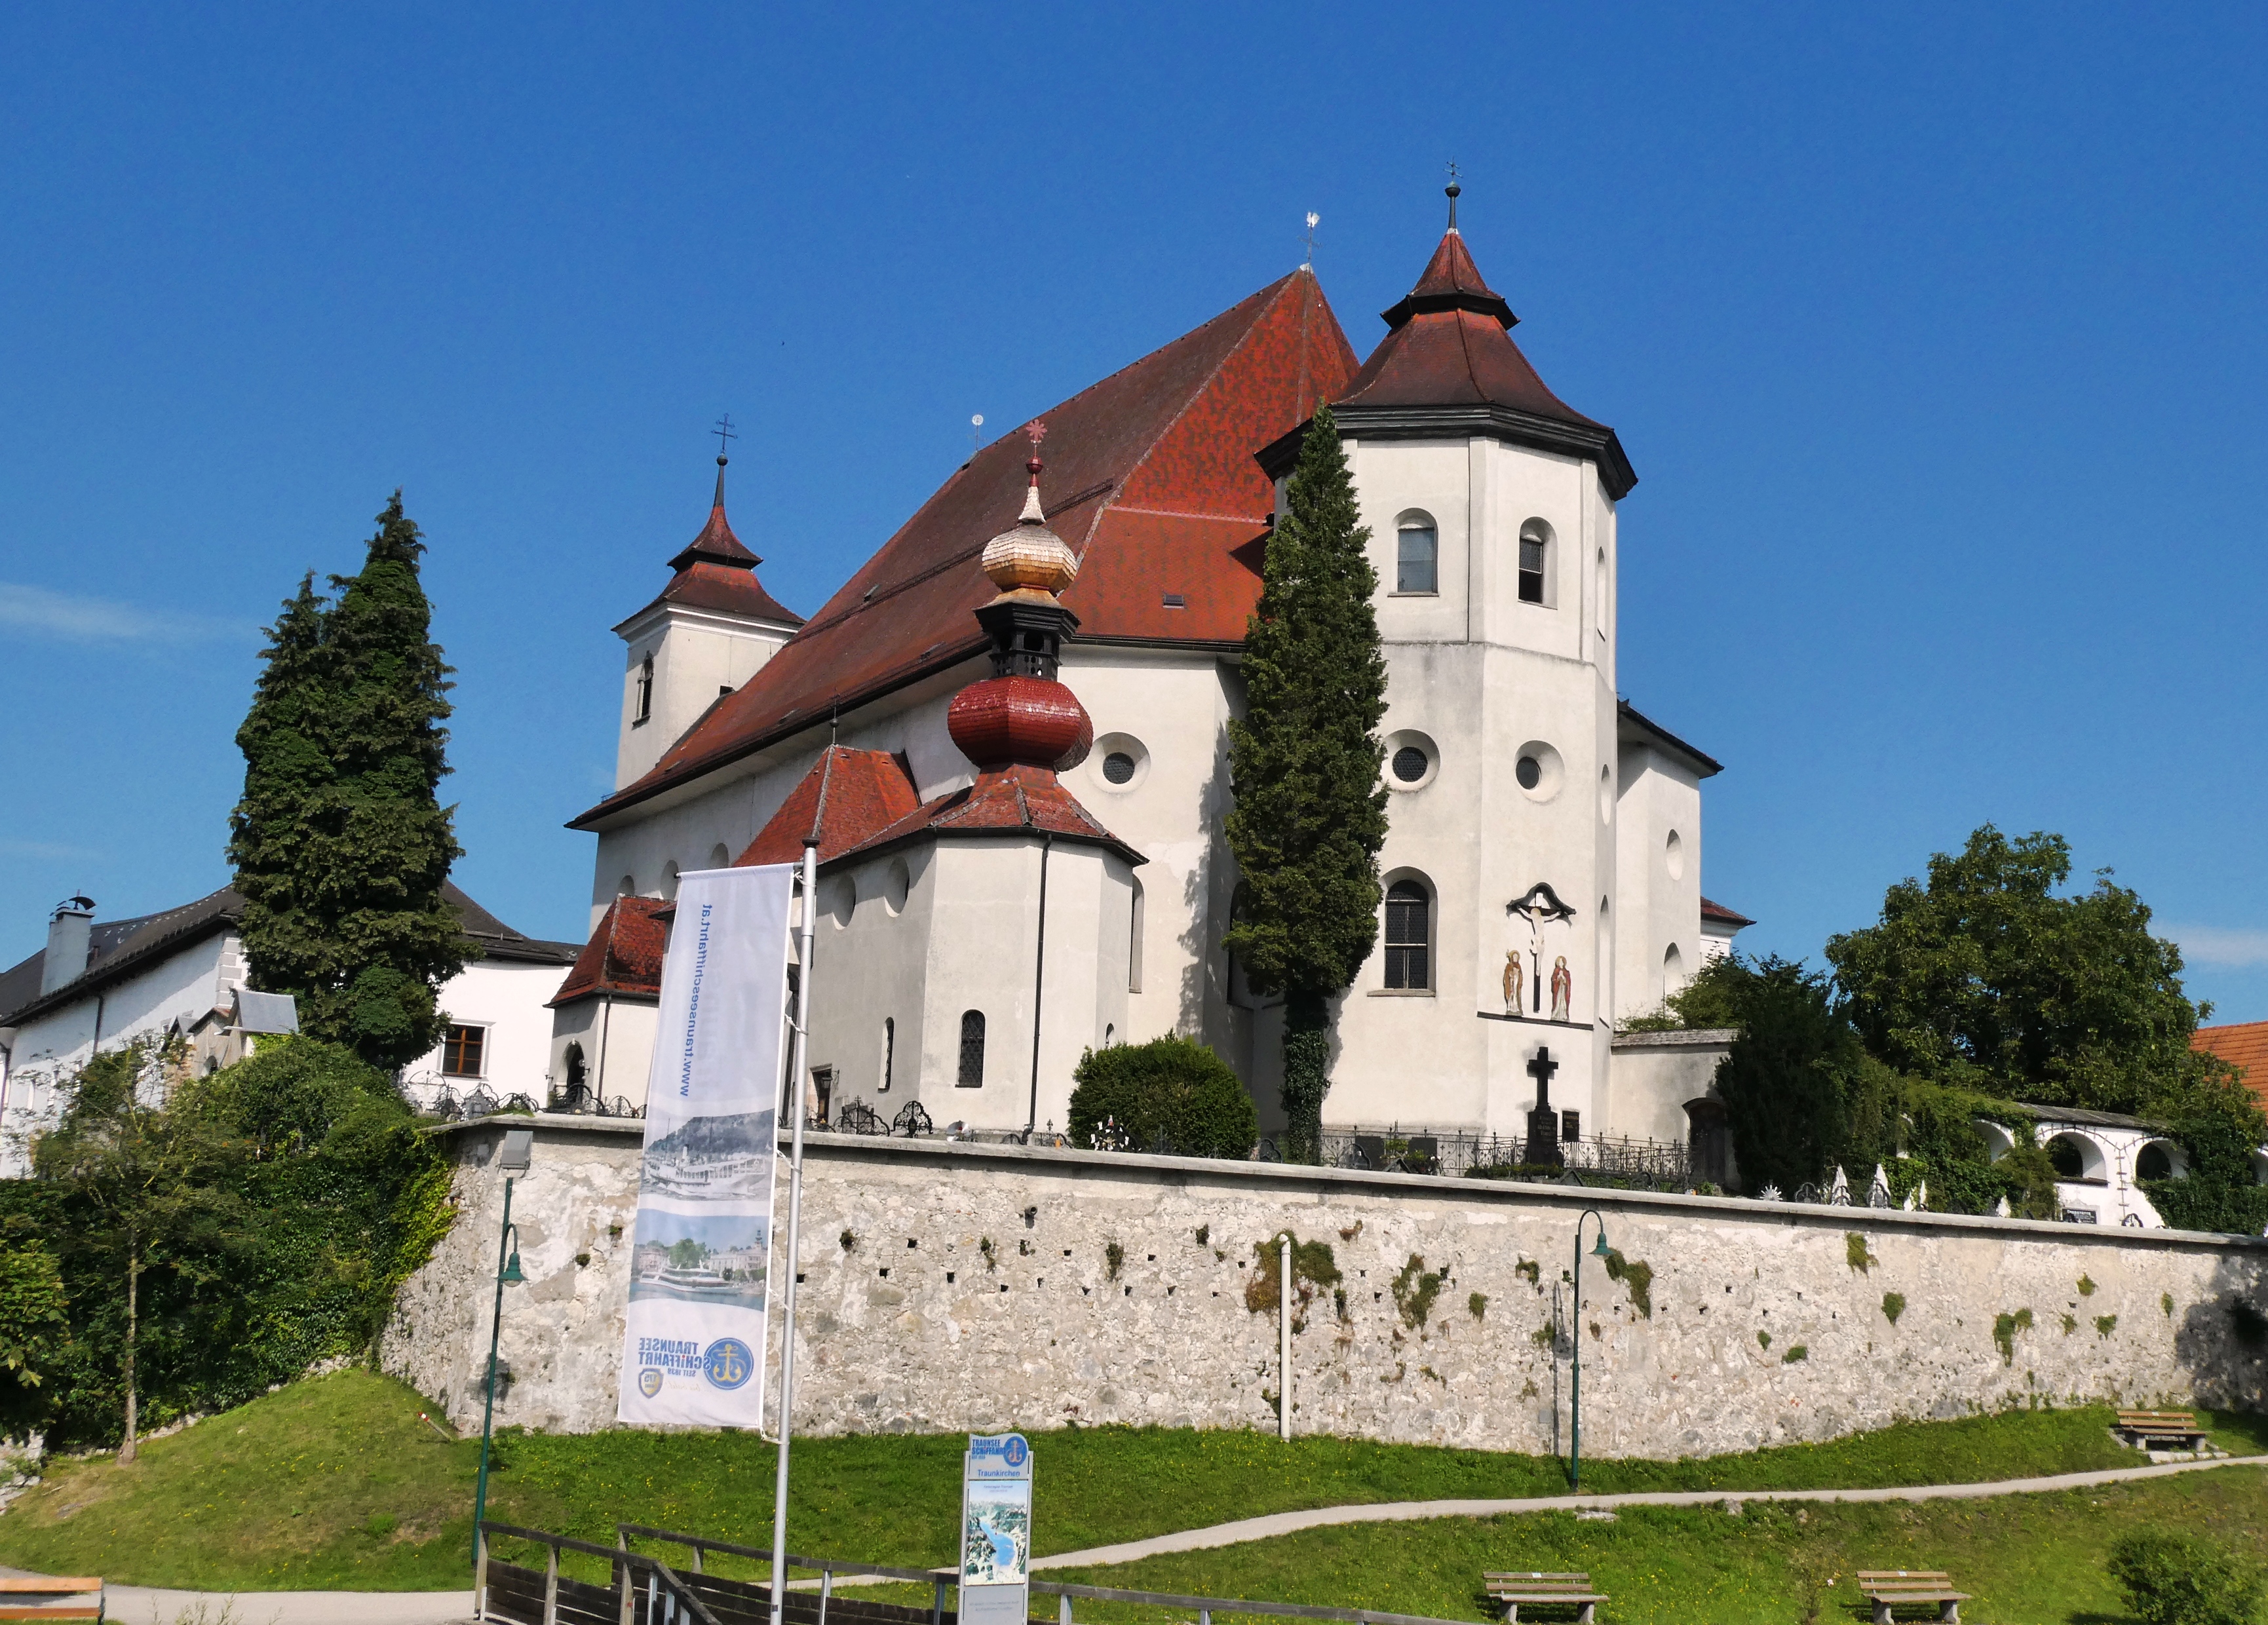
traunkirchen, church, monastery, traunsee, salzkammergut, austria, chateau, building, sky, medieval architecture, historic site, castle, steeple, tree, estate, place of worship, spanish missions in california, facade